Leakey, Texas

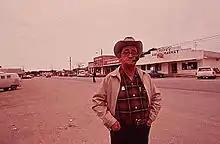
Main Street in Leakey (1972), Photograph by Marc St. Gil

As of the 2020 United States census, there were 455 people (55% of whom are males), 163 households, and 184 housing units in the city. 75% of residents are white and 25% Hispanic/Latino.